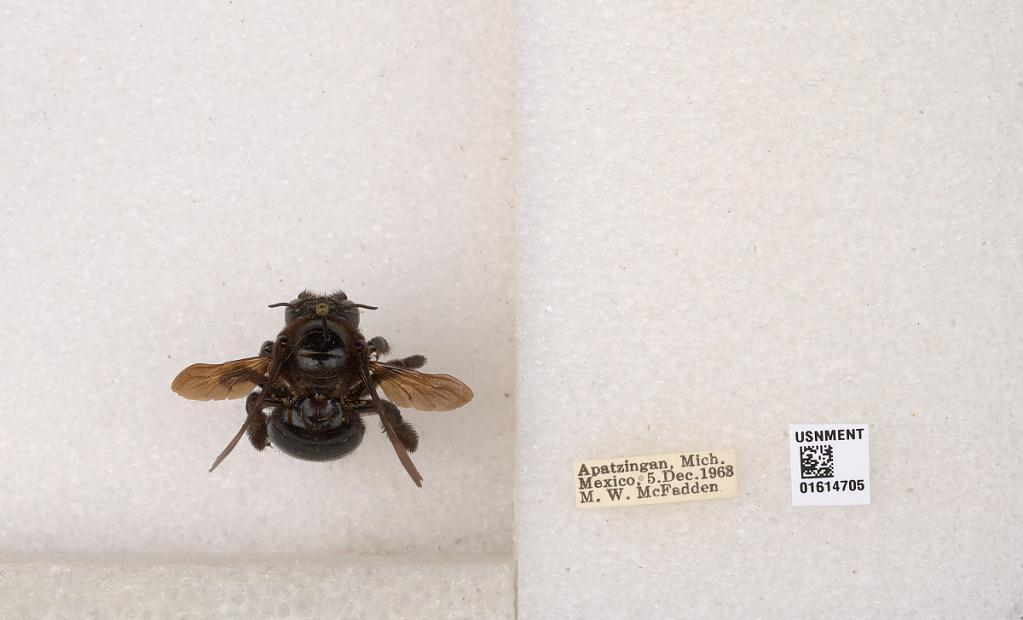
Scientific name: Xylocopa
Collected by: M. McFadden
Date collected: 1968-12-5
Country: Mexico
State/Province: Michoacan
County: Apatzingan
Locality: Apatzingan